Room for Rent (2017 film)

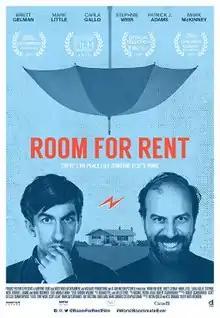

Room for Rent is a Canadian comedy/mystery film written and directed by Matt Atkinson. It stars Brett Gelman, Mark Little, Carla Gallo, Stephnie Weir, Patrick J. Adams, and Mark McKinney.